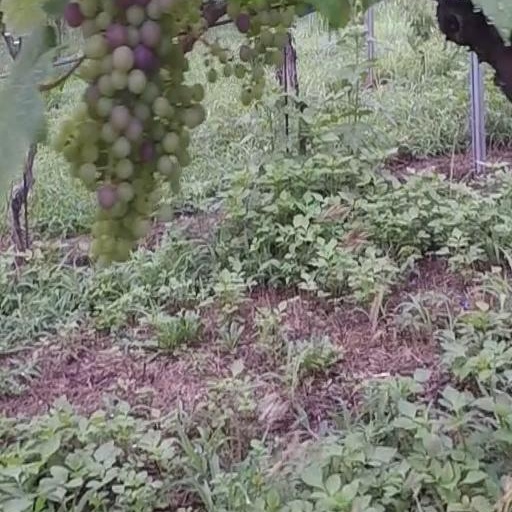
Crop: grape